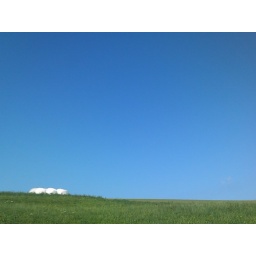
Blue sky over green hills